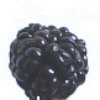
Label: mulberry